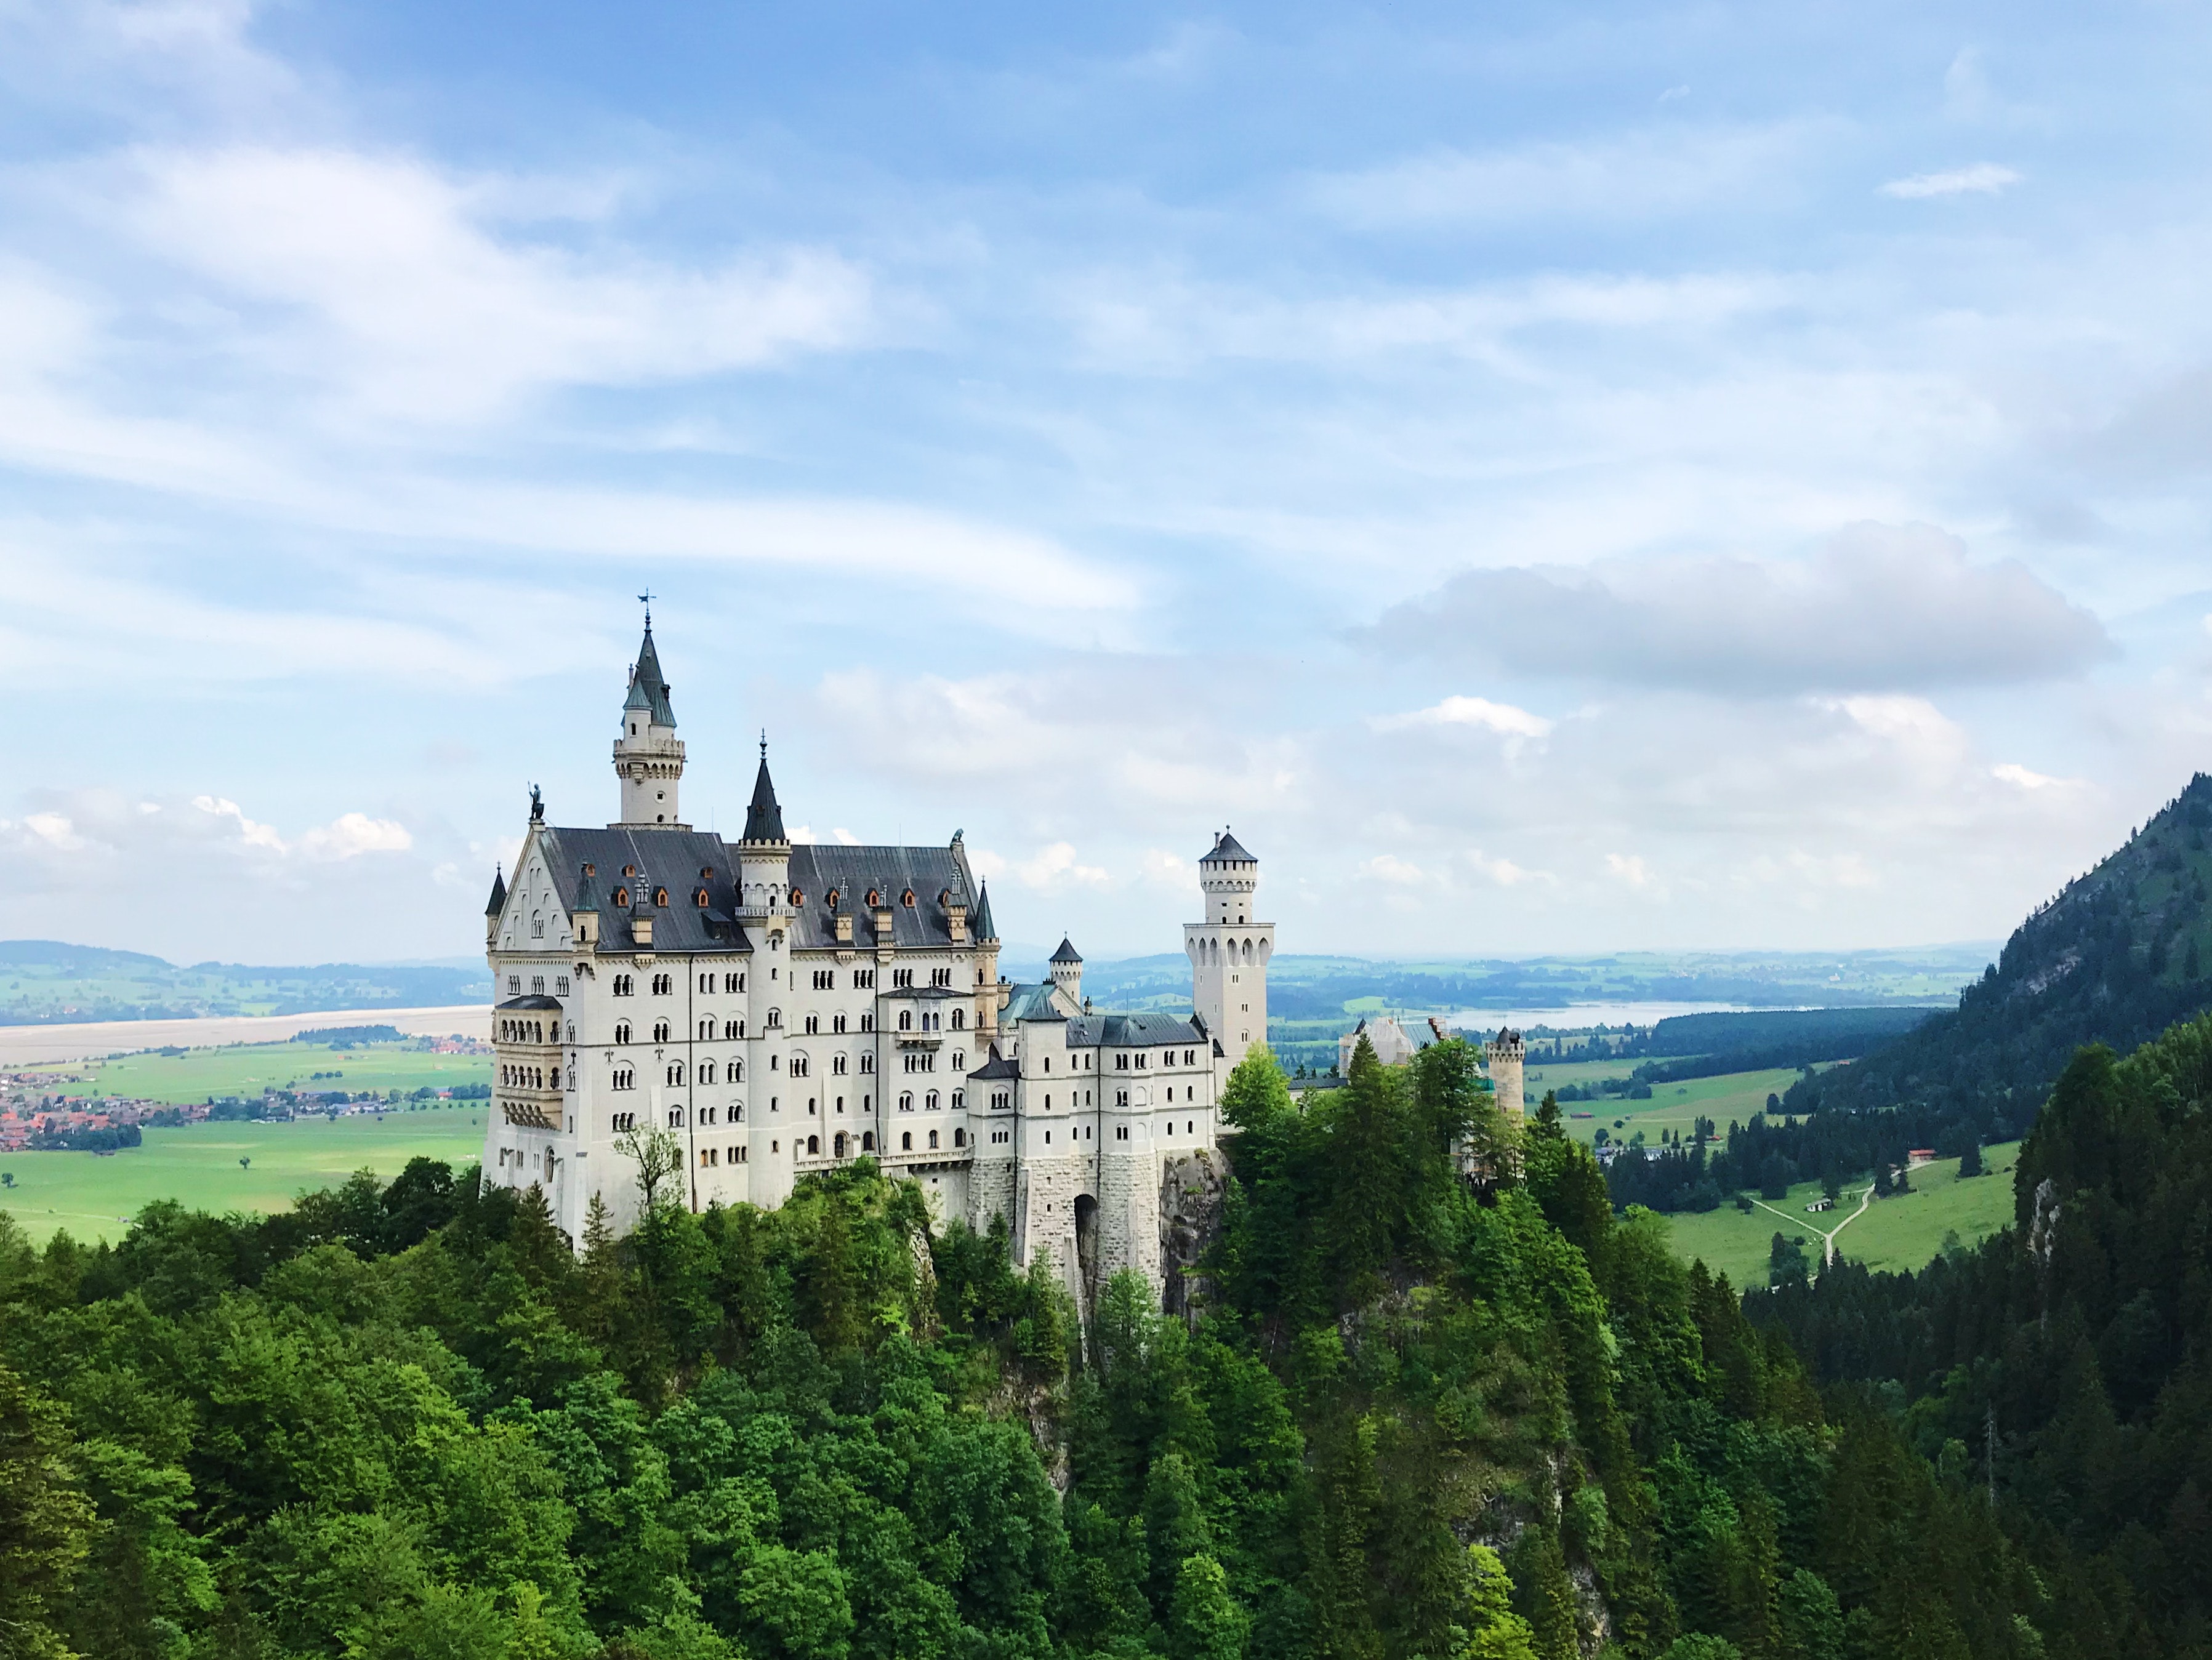
sky, highland, green, hill station, landmark, castle, mountain range, mountain, chateau, building, hill, cloud, alps, tree, architecture, tourism, mount scenery, stately home, landscape, fell, city, vacation, house, valley